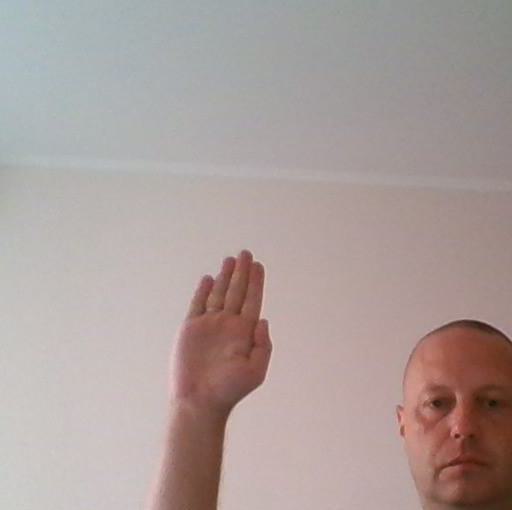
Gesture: stop